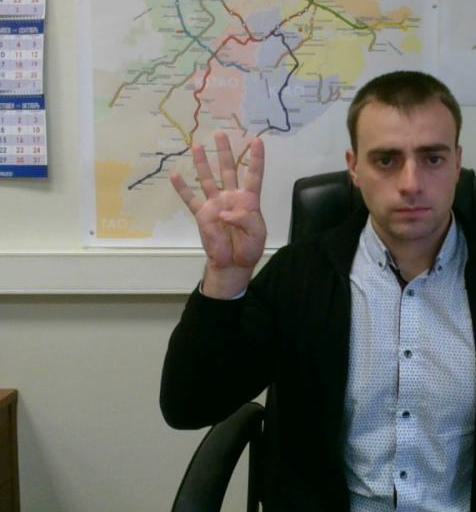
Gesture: four